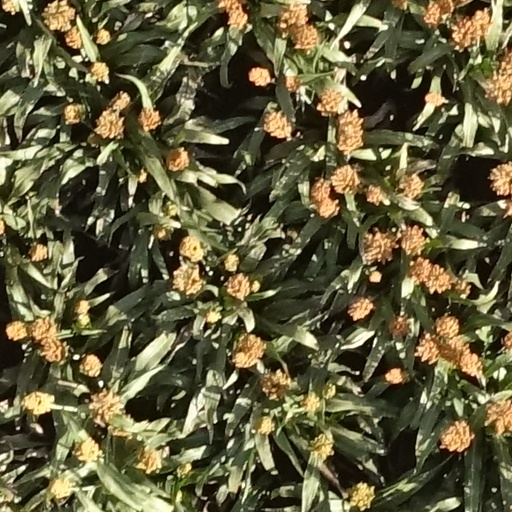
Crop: sorghum